Prayer bead with the Adoration of the Magi and the Crucifixion

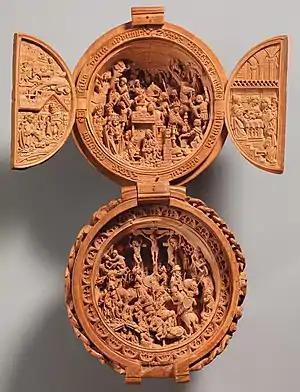
South Netherlandish, boxwood, , 1500–1510

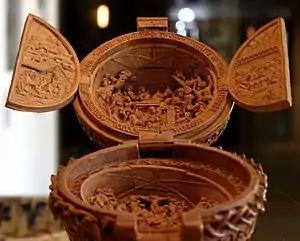
Detail

Prayer bead with the Adoration of the Magi and the Crucifixion (MS 17.190.475) is a small south Netherlandish prayer nut, carved in fine-grained boxwood, dated c. 1500–1510. It is now in the collection of The Cloisters, New York. Originally the bead would have been part of a complete rosary set, and its size suggests its use as an "Ave bead", where the supplicant would recite the "Hail Mary". Objects of this type were in great demand in the early sixteenth century. Apart from use in private veneration, they could be worn as necklaces or hung from belts as fashionable accessories. The exceptional craftsmanship of this example indicates that it was intended for a member of the high nobility. J. P. Morgan donated the bead to the Metropolitan Museum of Art in 1917.